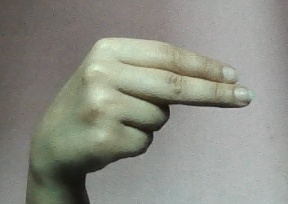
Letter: ain